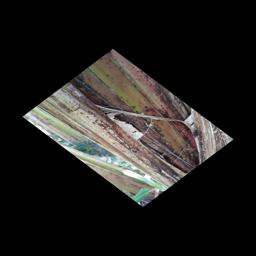
Label: PSEUDOSTEM WEEVIL